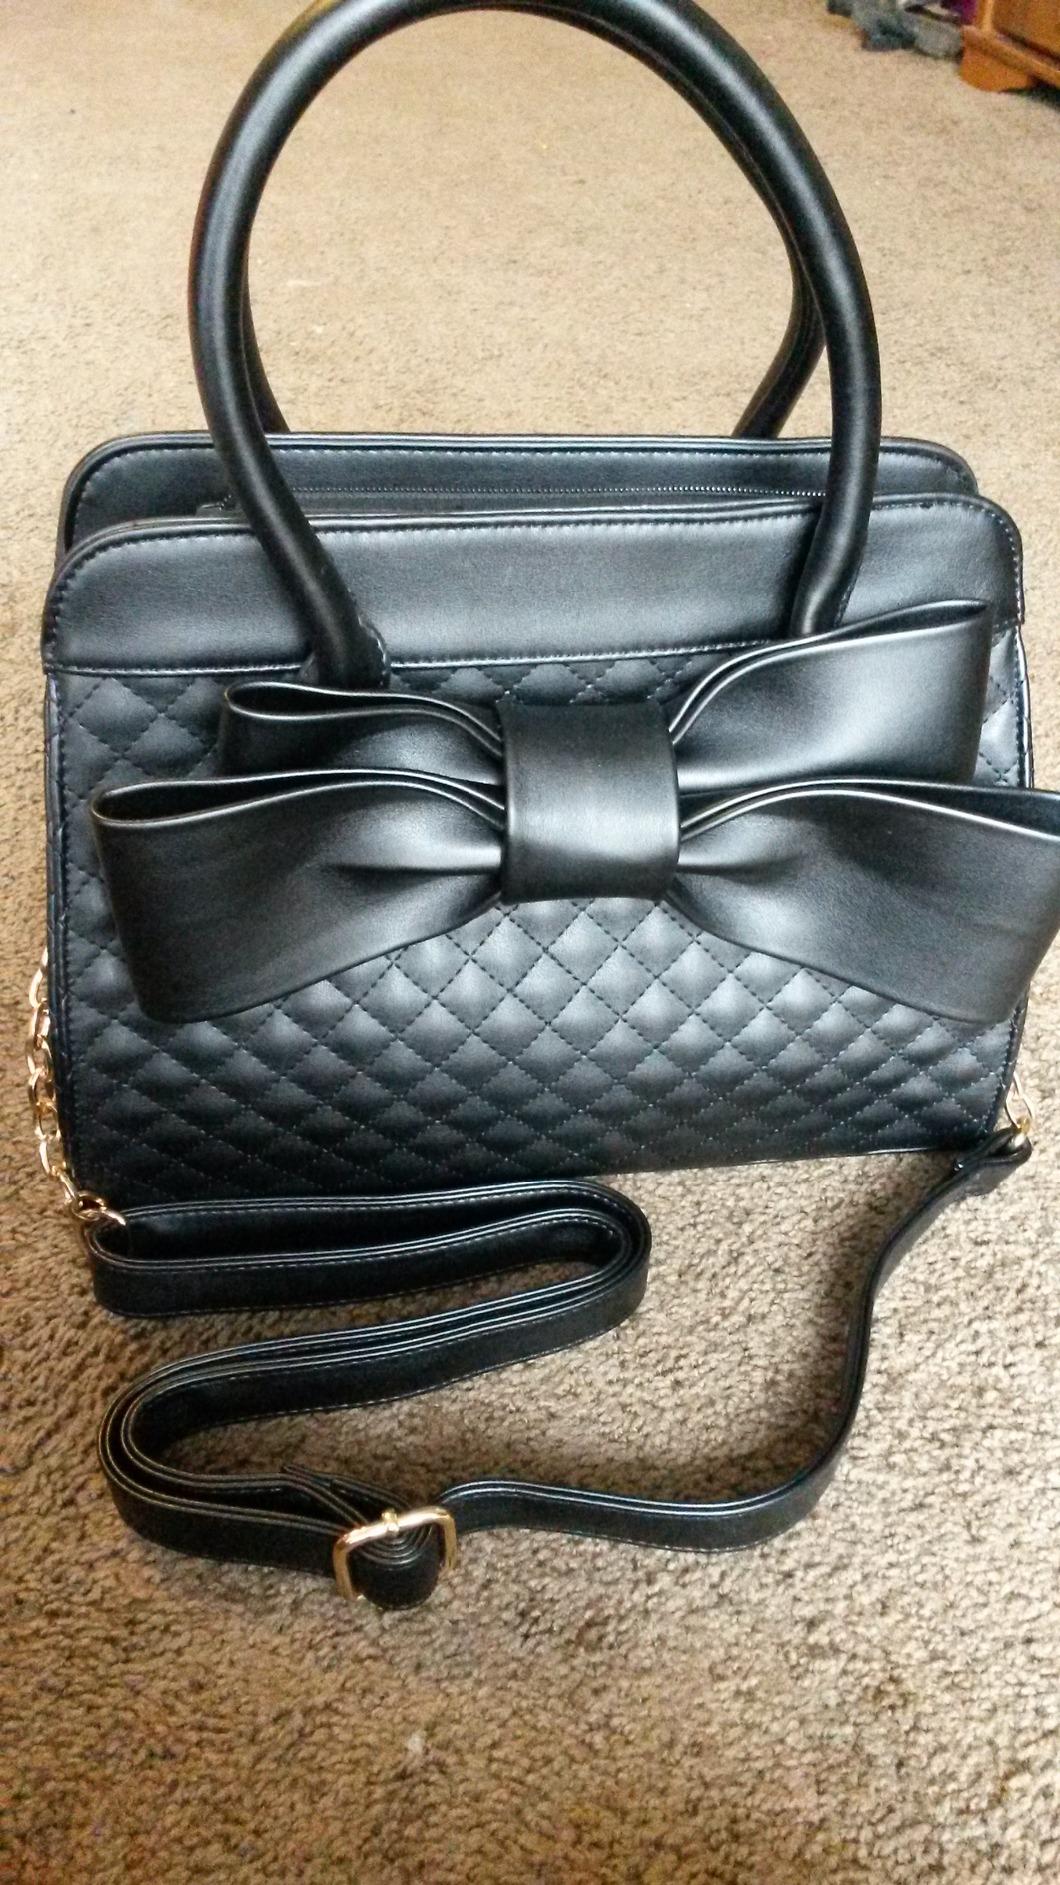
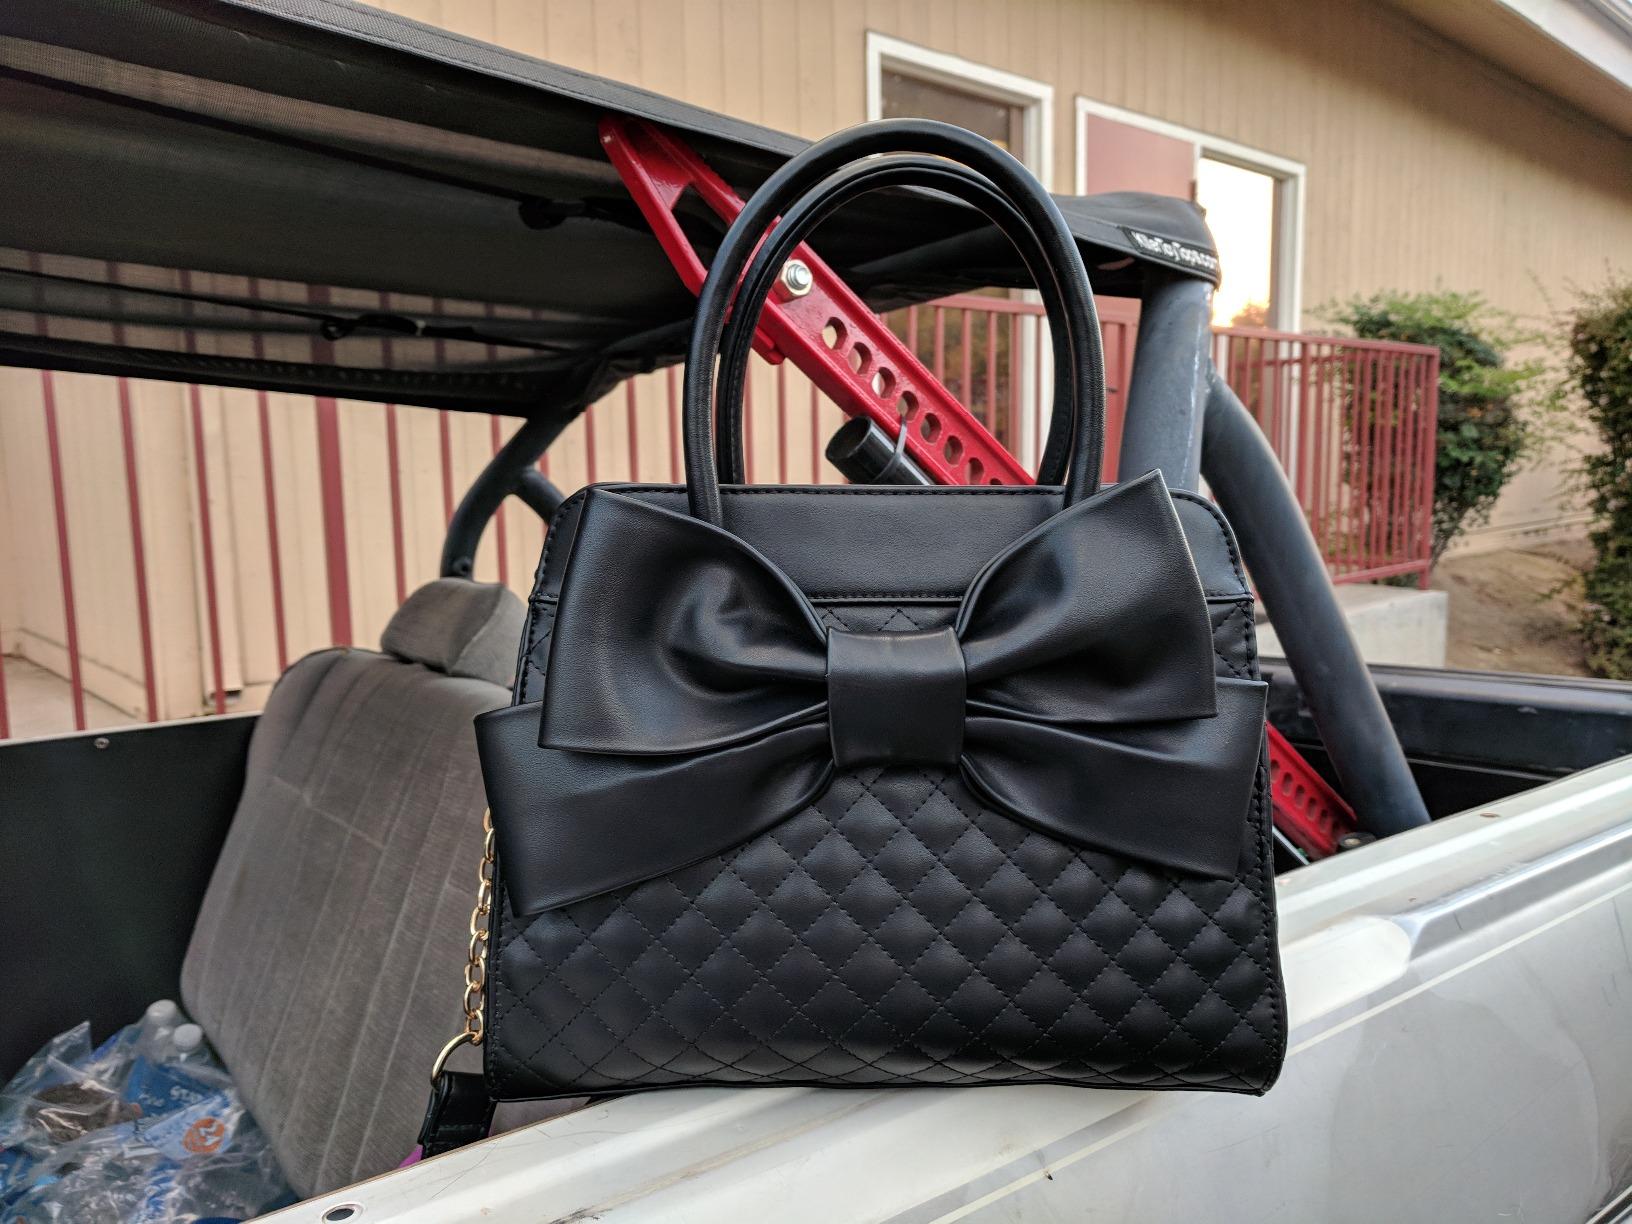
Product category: accessories_handbag
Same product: yes